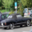
Label: automobile